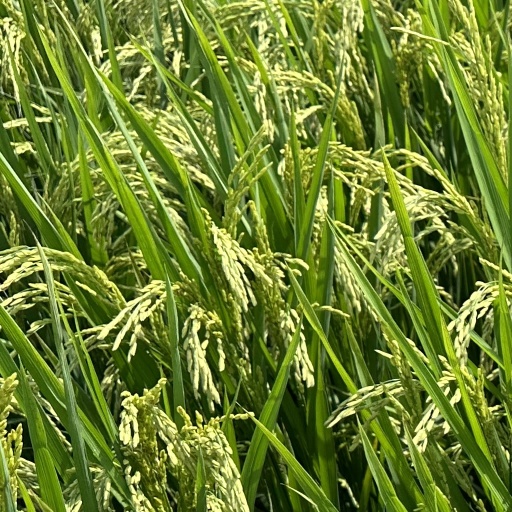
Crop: rice